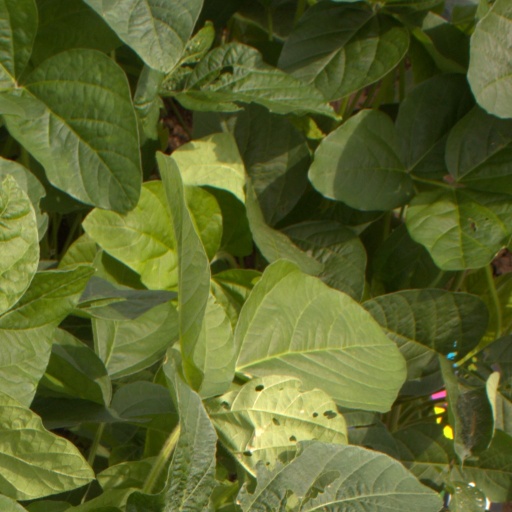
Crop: soybean